John McCormack (tenor)

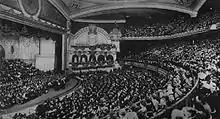
McCormack in the 5000-seat New York Hippodrome c.1915–1916

Fundraising activities on his behalf enabled McCormack to travel to Italy in 1905 to receive voice training by Vincenzo Sabatini (father of the novelist Rafael Sabatini) in Milan. Sabatini found McCormack's voice naturally tuned and concentrated on perfecting his breath control, an element that would become part of the basis of his renown as a vocalist.